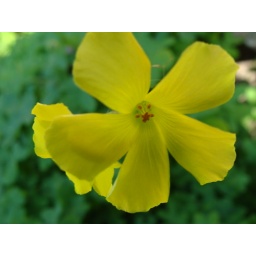
some flowers around my house. this is yellow wood sorrow flower the plant is like clovers